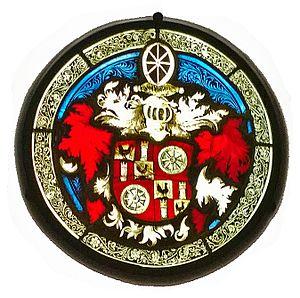
Bertold von Henneberg-Römhild, était archevêque de Mayence et prince-électeur du Saint-Empire.